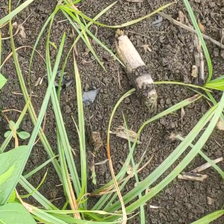
Weed species: Lavhala_(Cyperus_Rotundus)